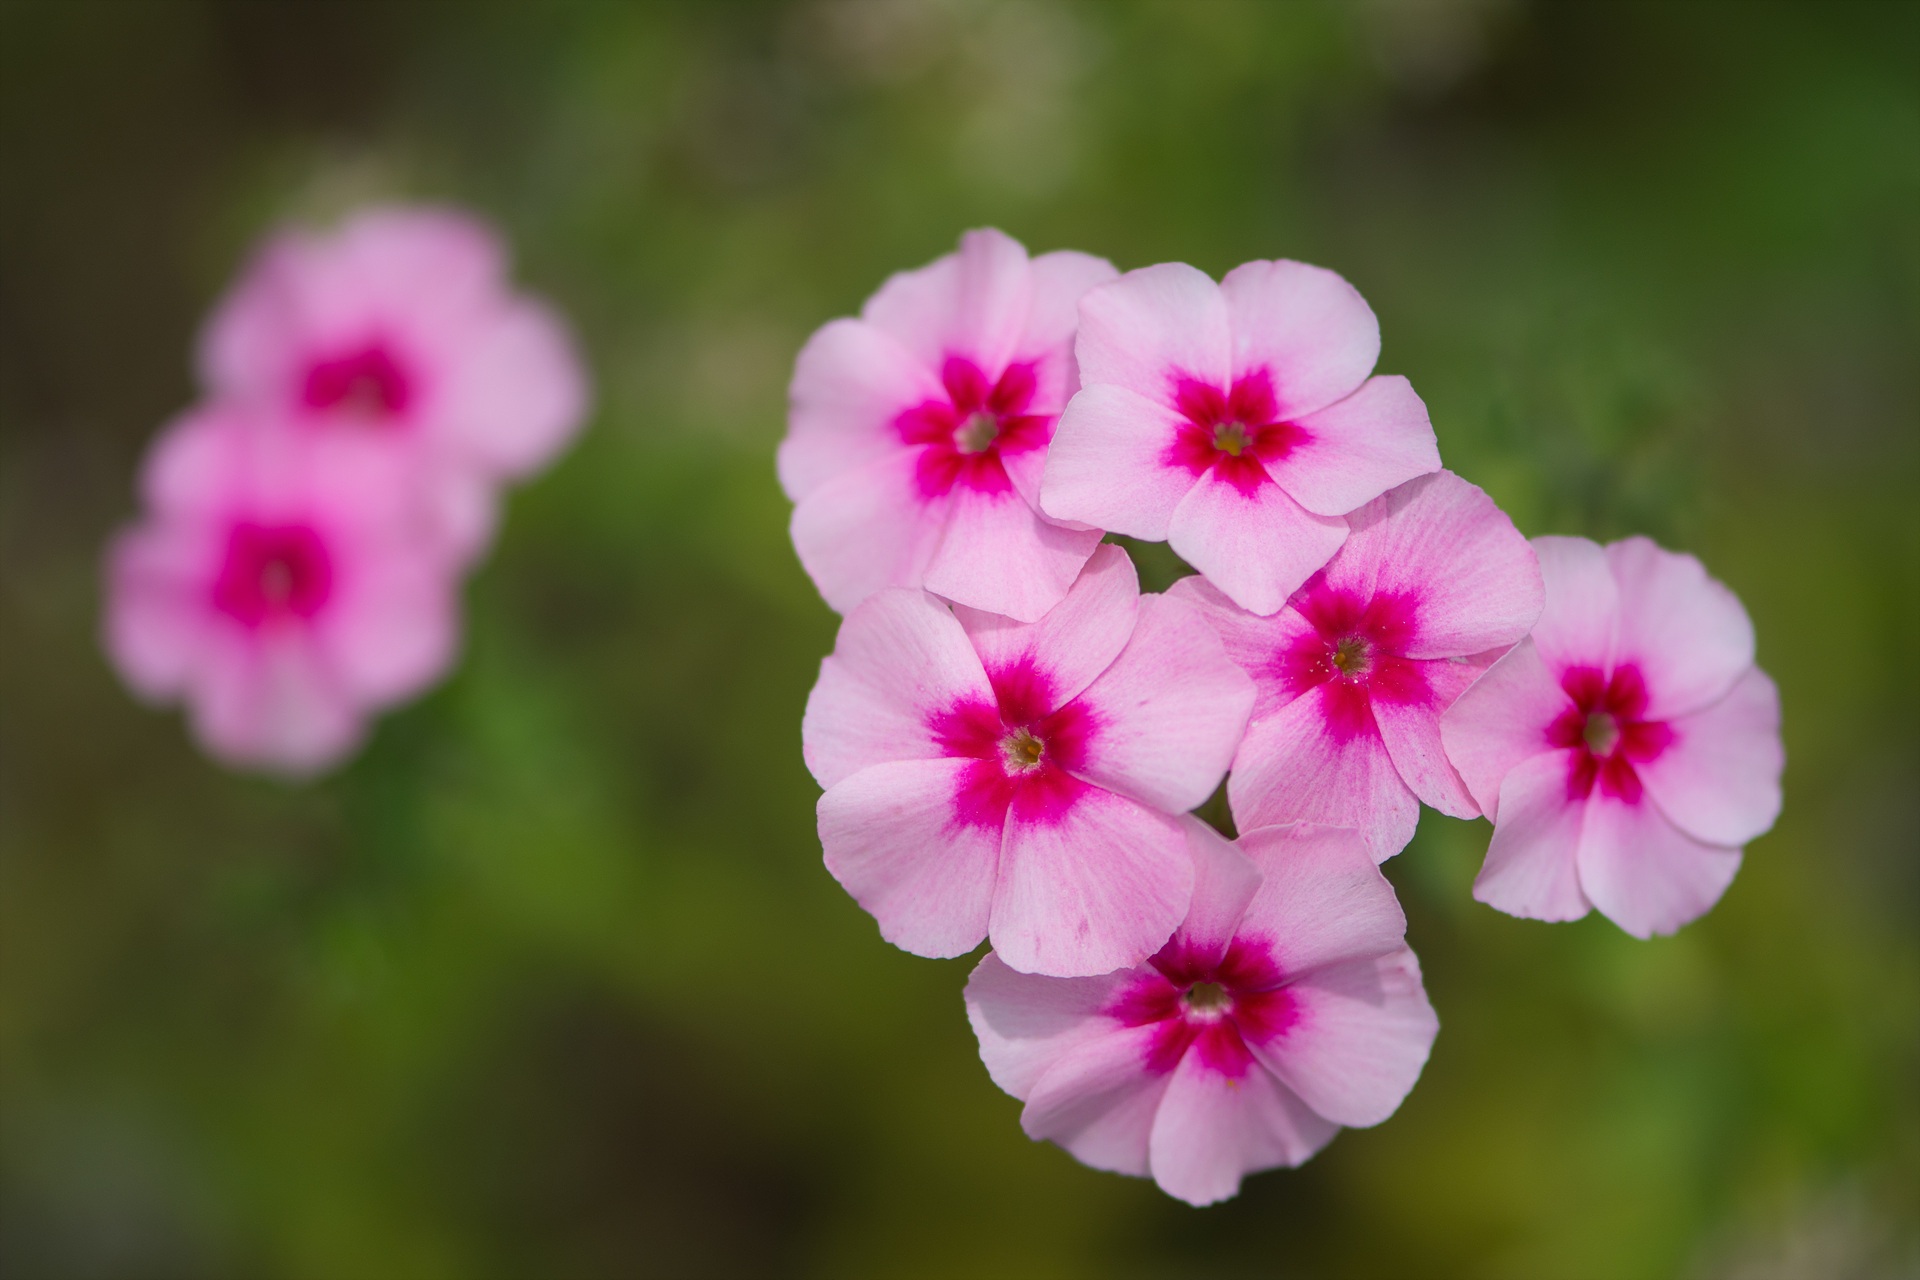
nature, blossom, plant, flower, petal, botany, pink, flora, wildflower, flowers, makro, phlox, dianthus, macro photography, flowering plant, affix, annual plant, land plant